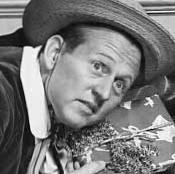
Age: 44